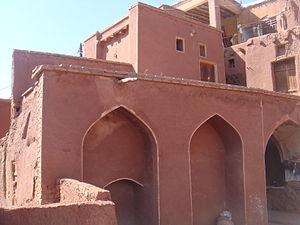
Le temple du feu dans le zoroastrisme est le lieu de culte pour les zoroastriens.